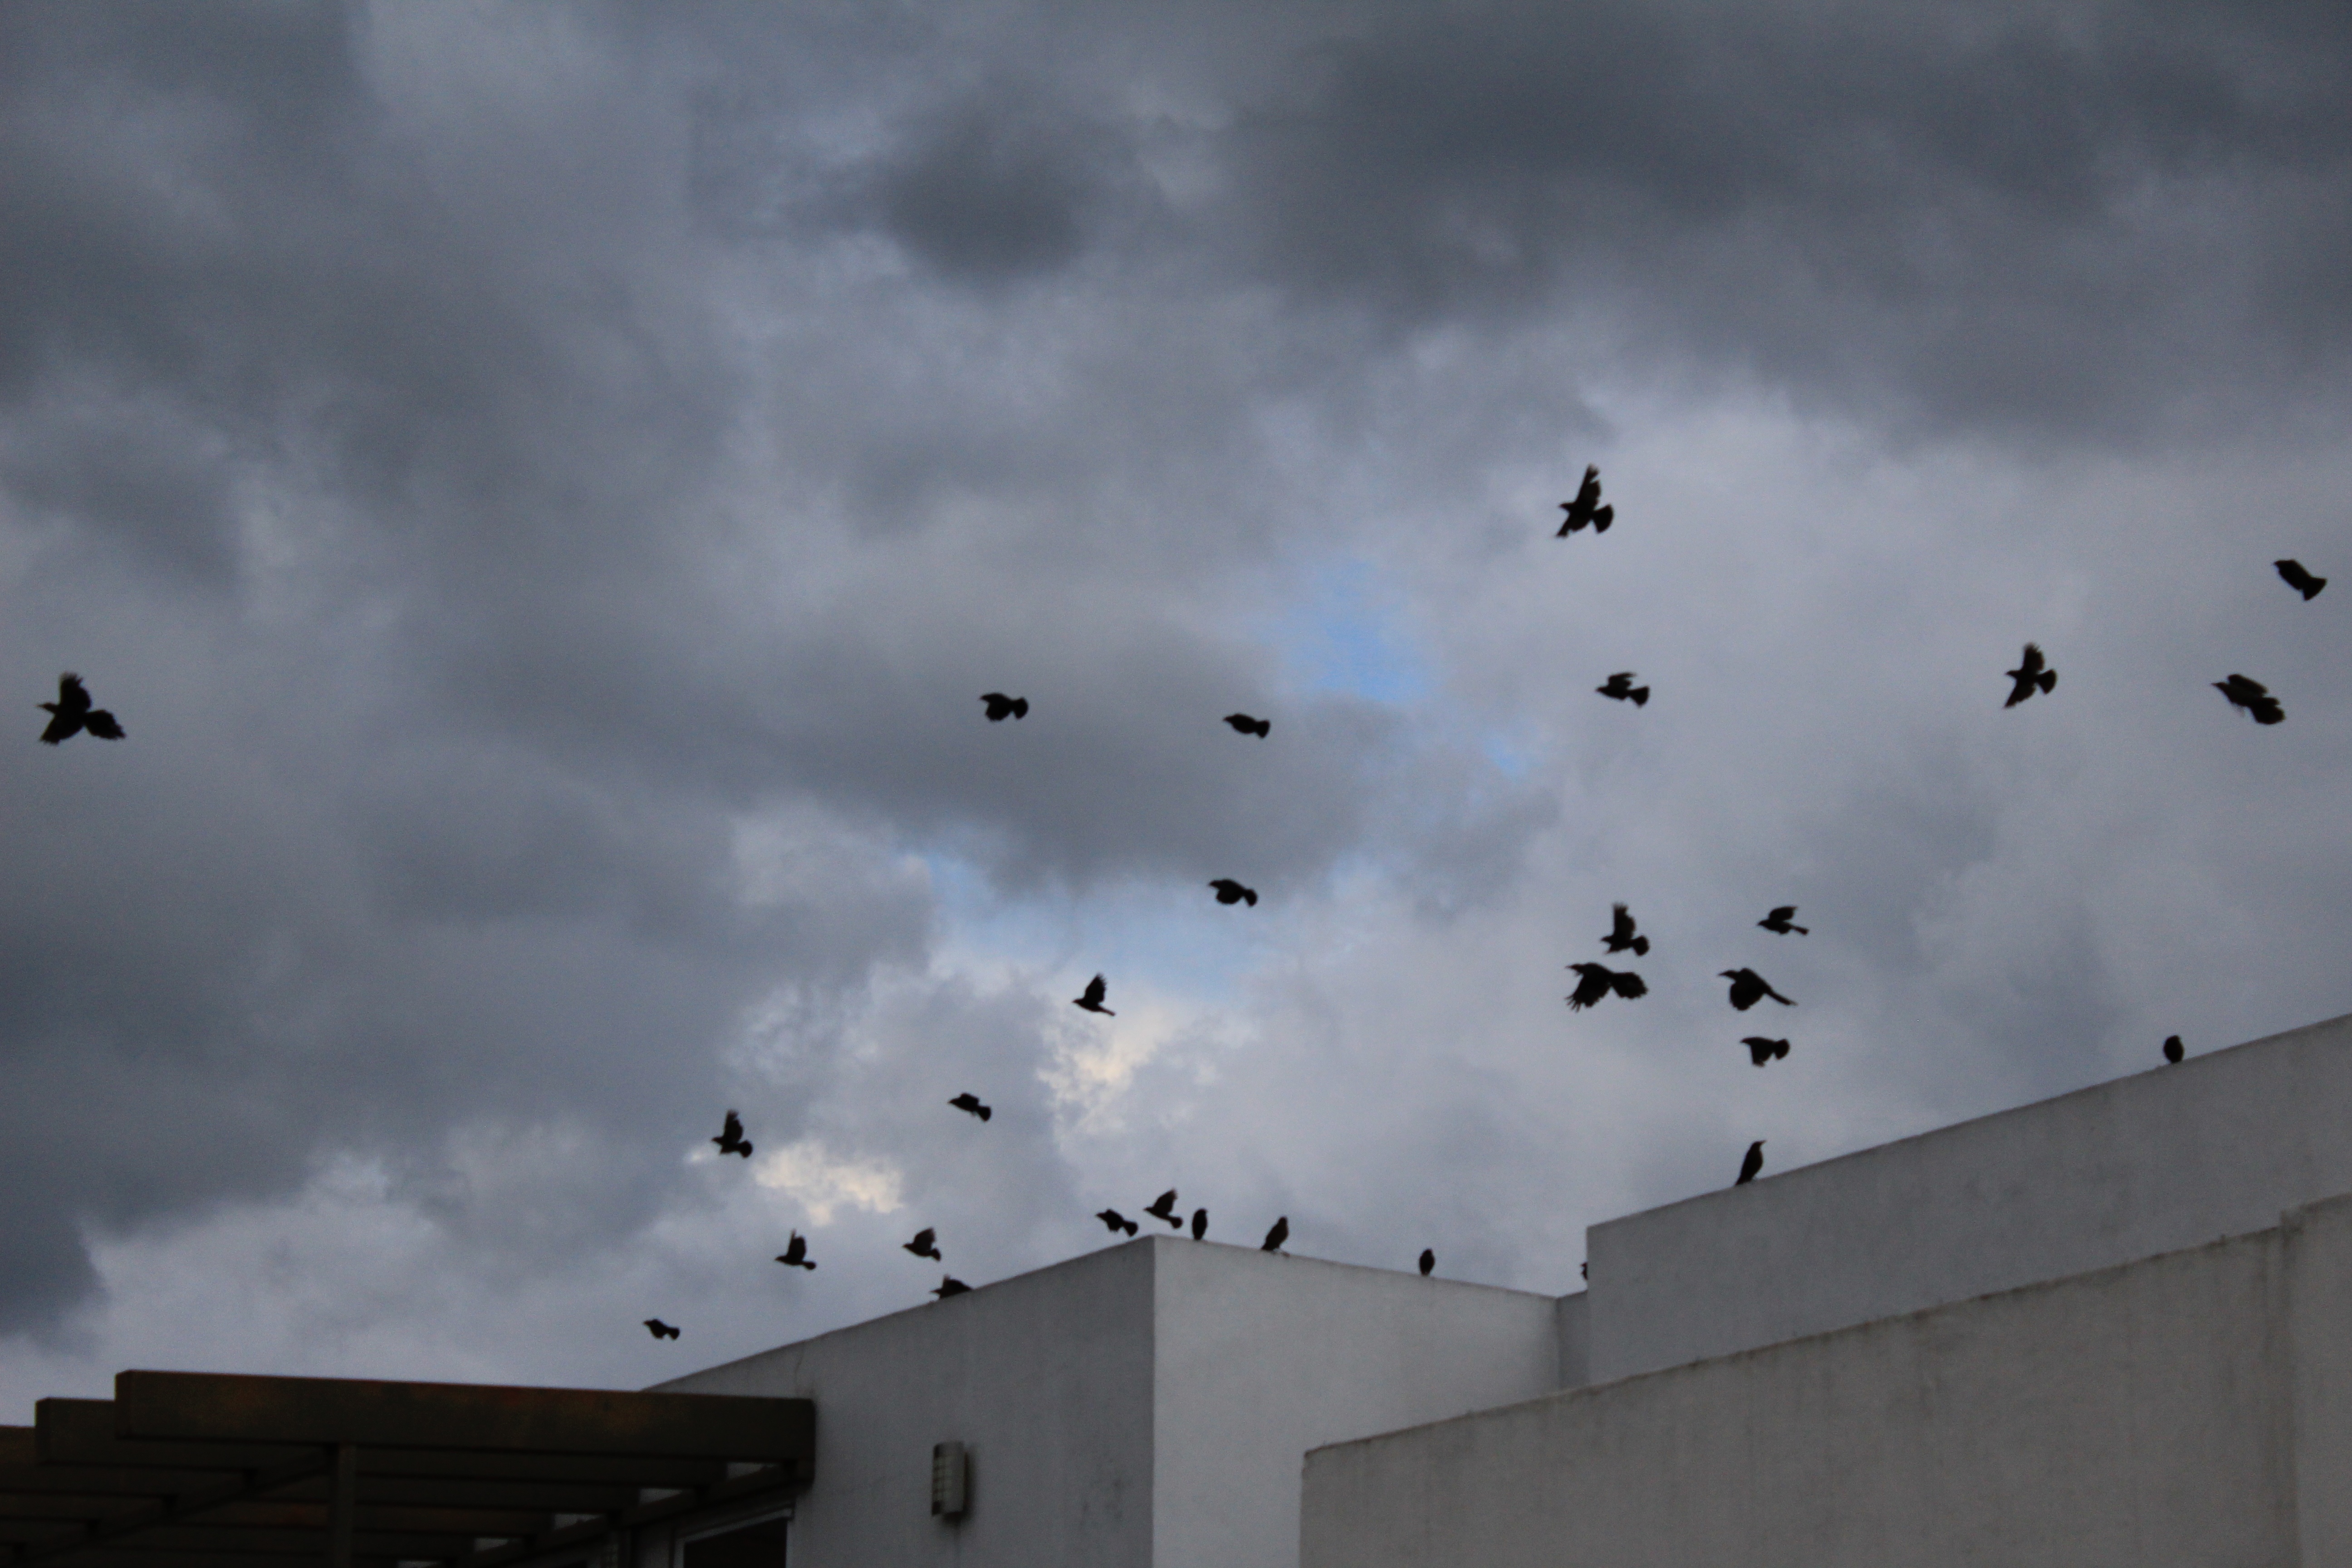
bird, wing, cloud, sky, wind, flock, weather, meteorological phenomenon, atmosphere of earth